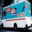
Label: truck